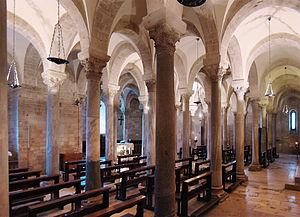
Cathédrale Saint Nicolas Pèlerin, Trani, Pouilles, Italie. La crypte.